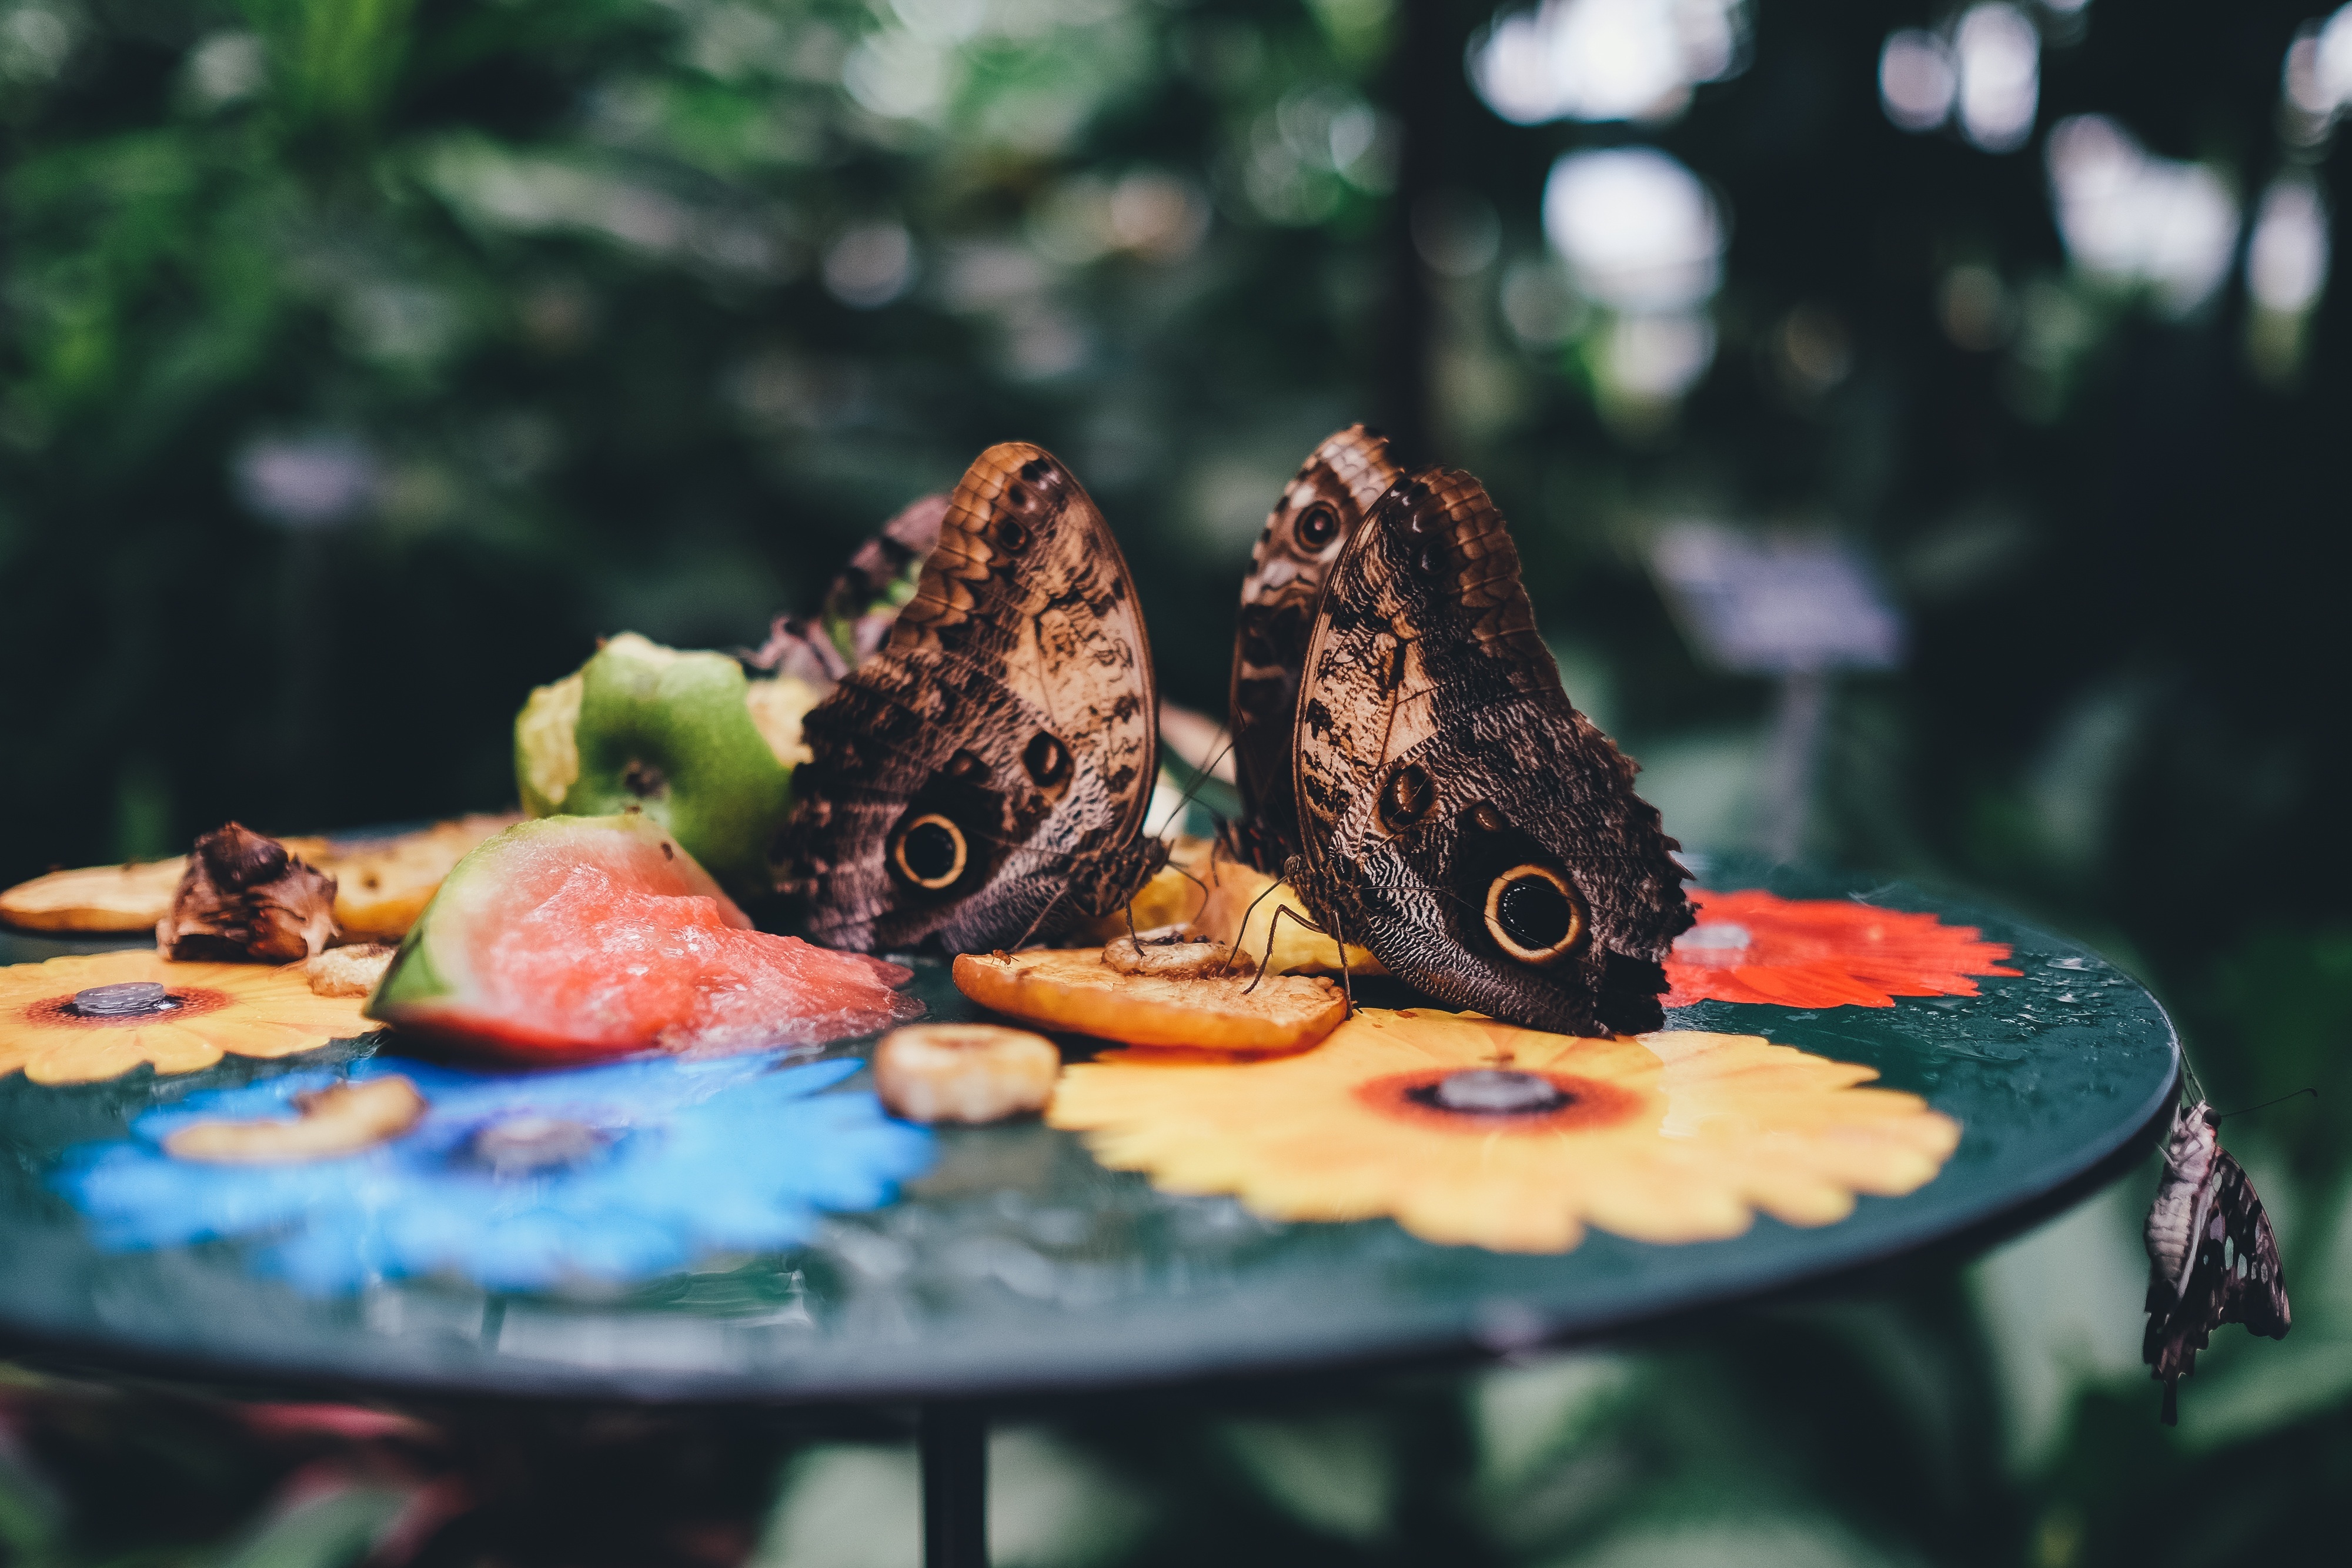
leaf, flower, insect, butterfly, invertebrate, feeding, butterflies, macro photography, caligo, owl butterfly, butterfly house, moths and butterflies